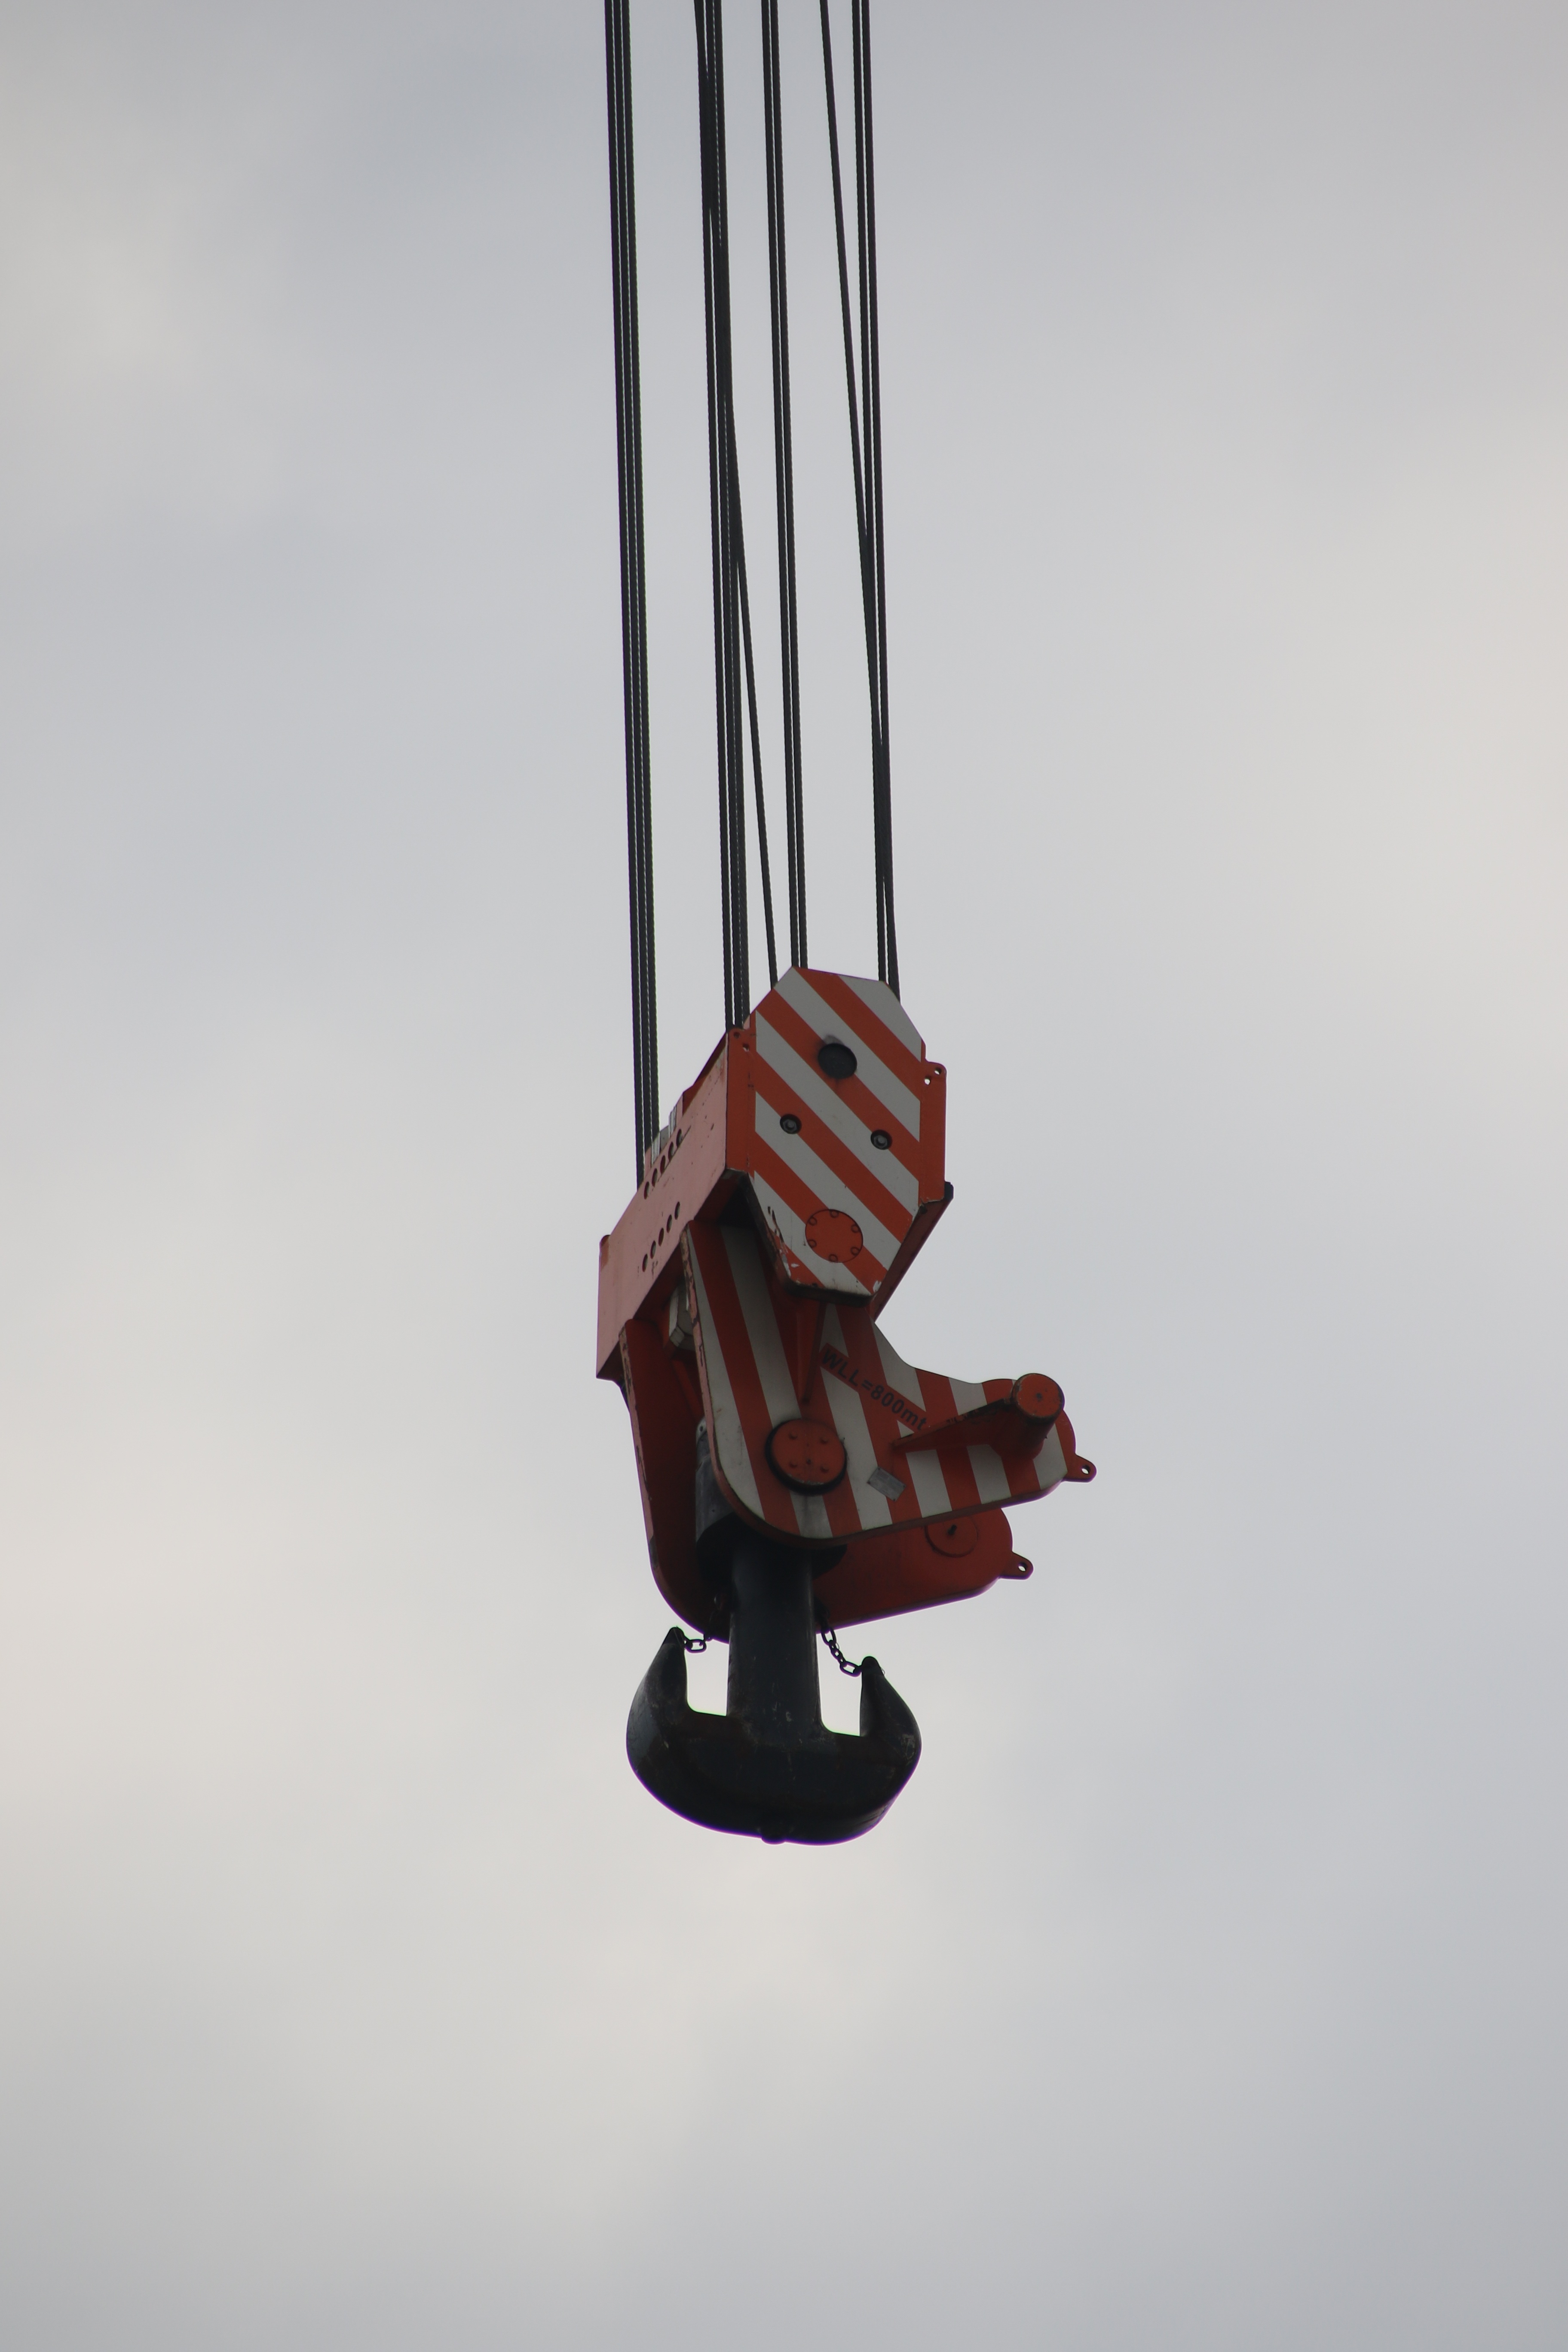
wire, vehicle, mast, hook, lift, great, denmark, crane, shape, atmosphere of earth